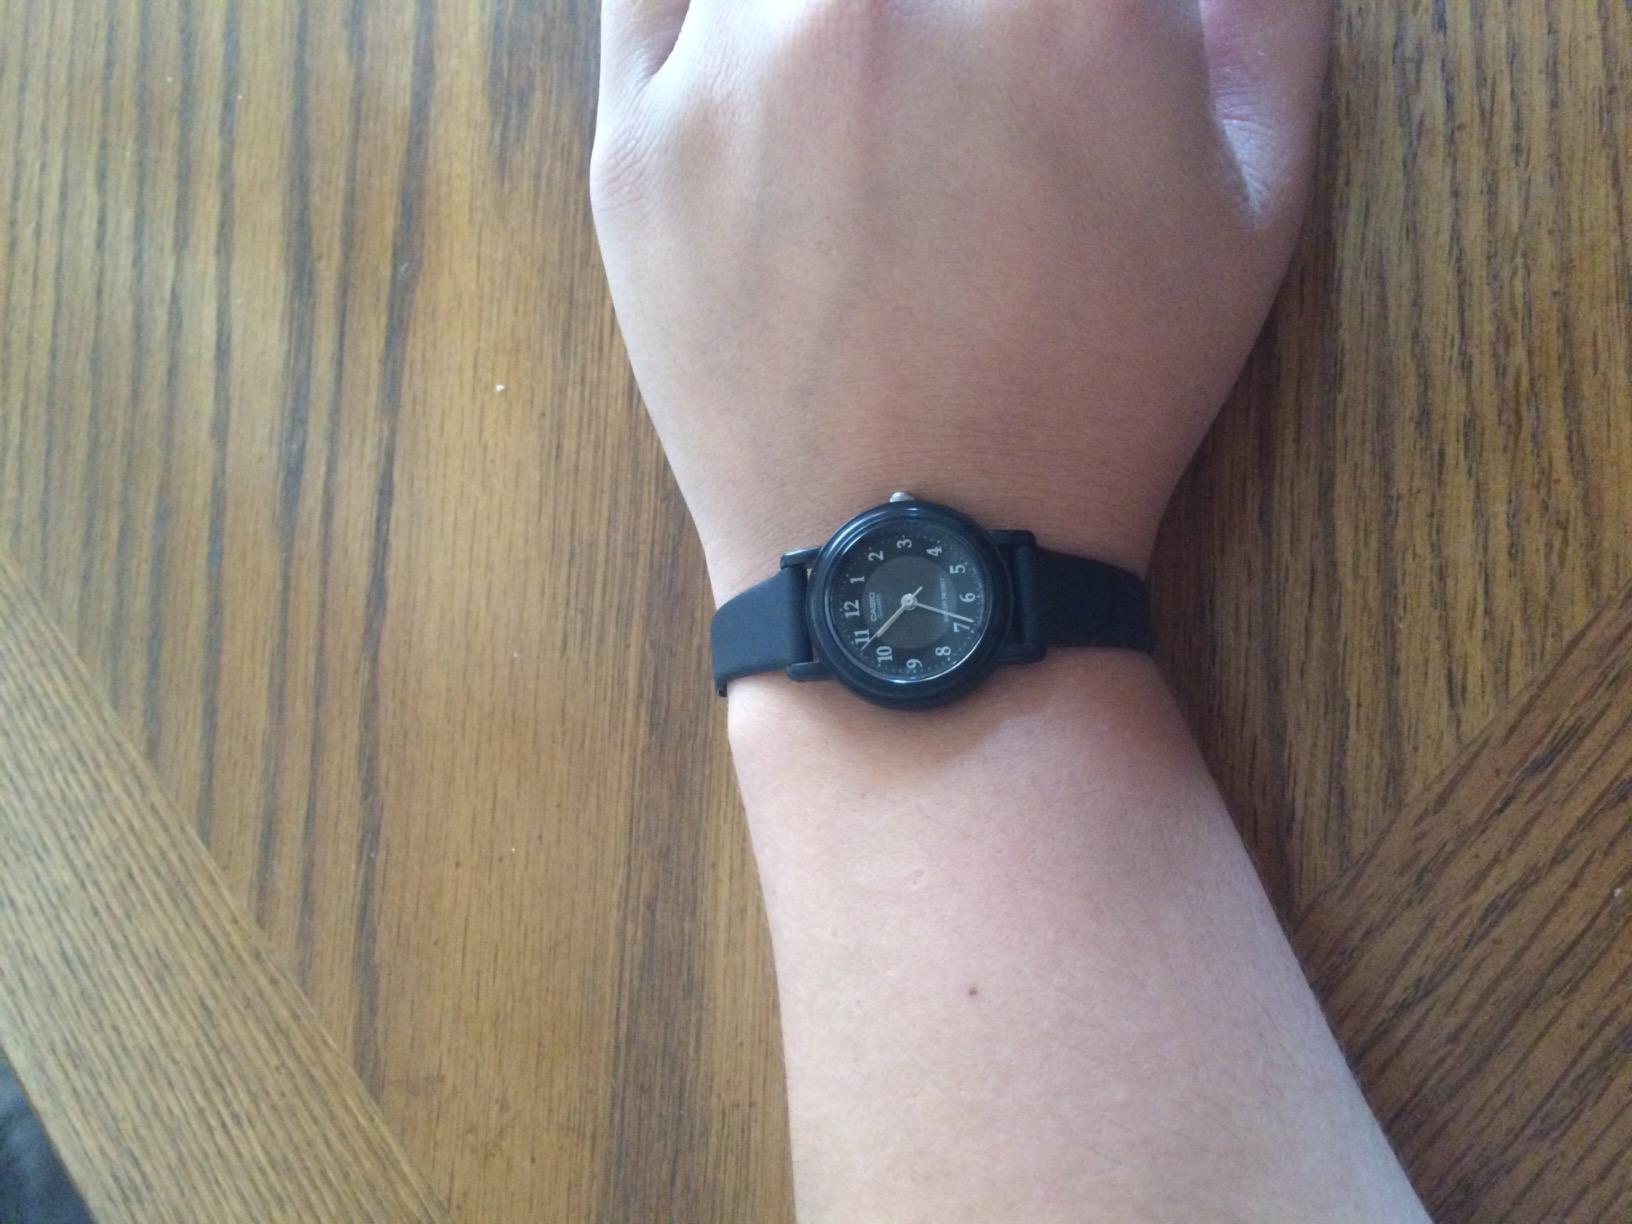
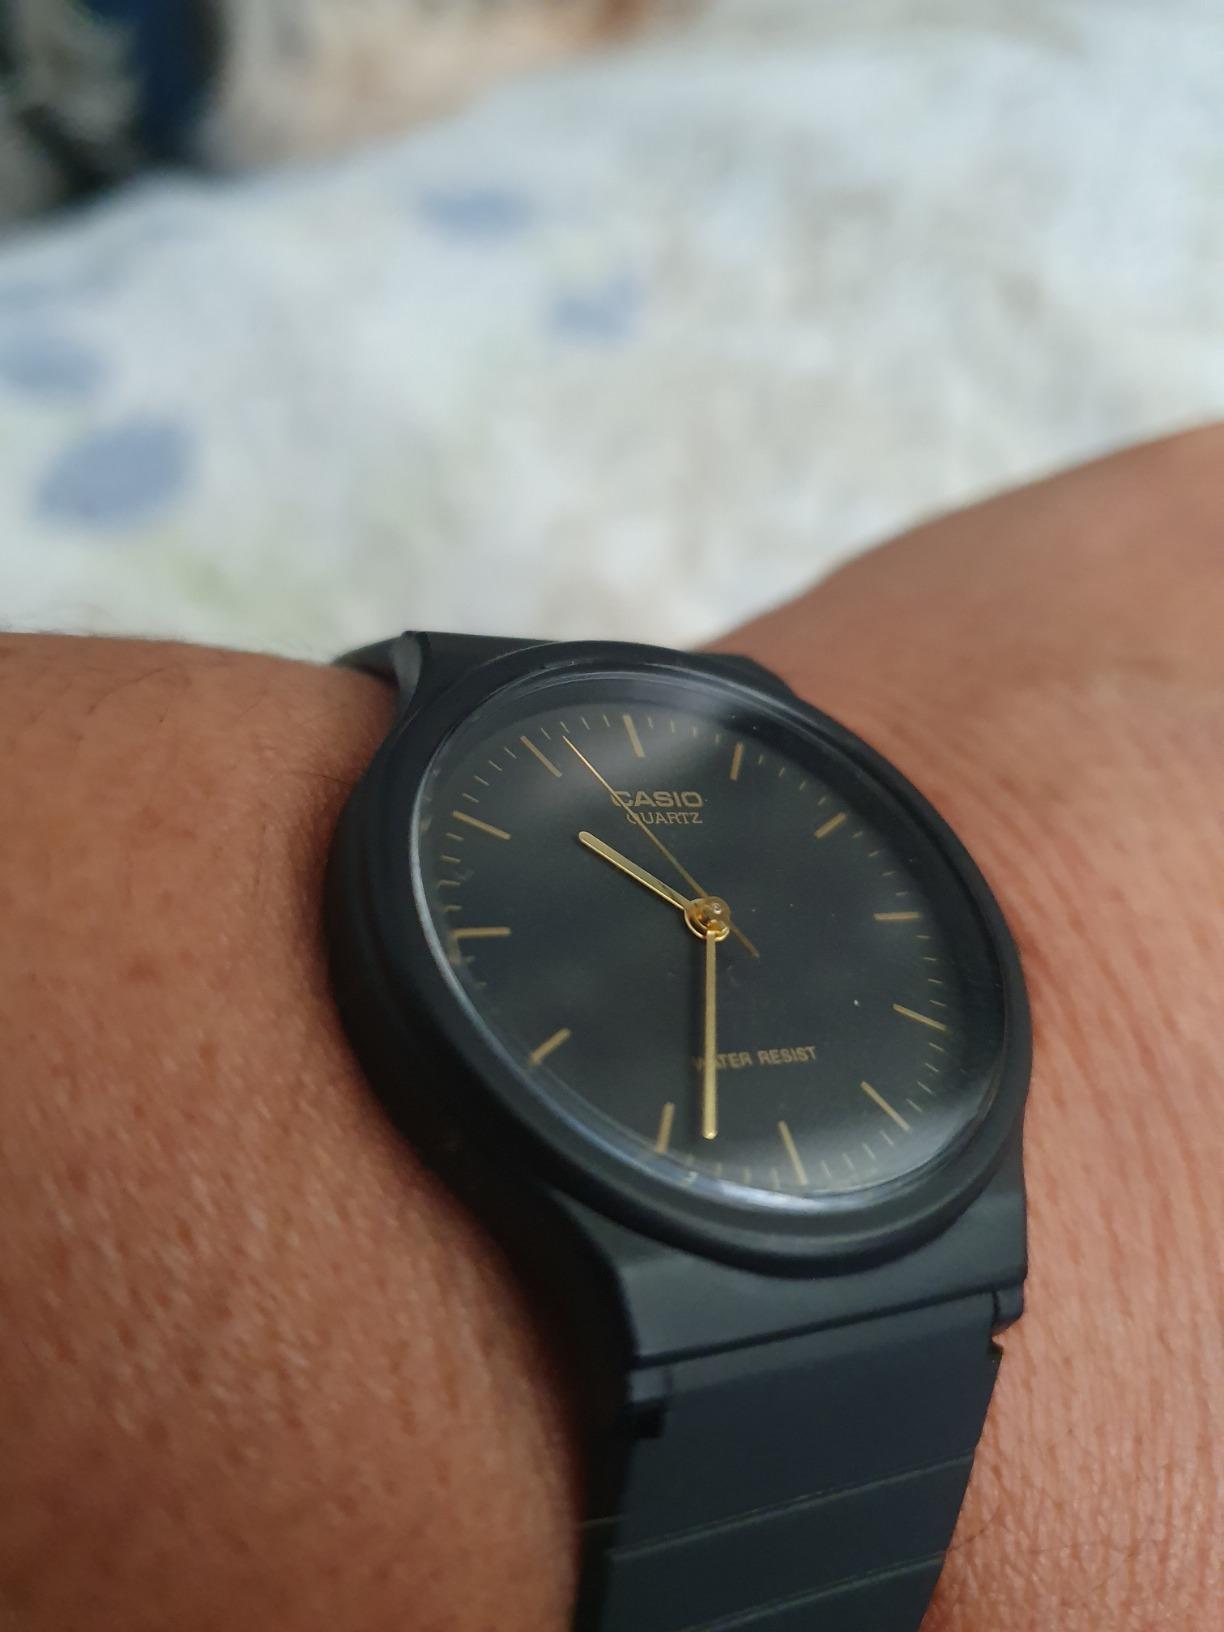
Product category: accessories_watch
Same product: no